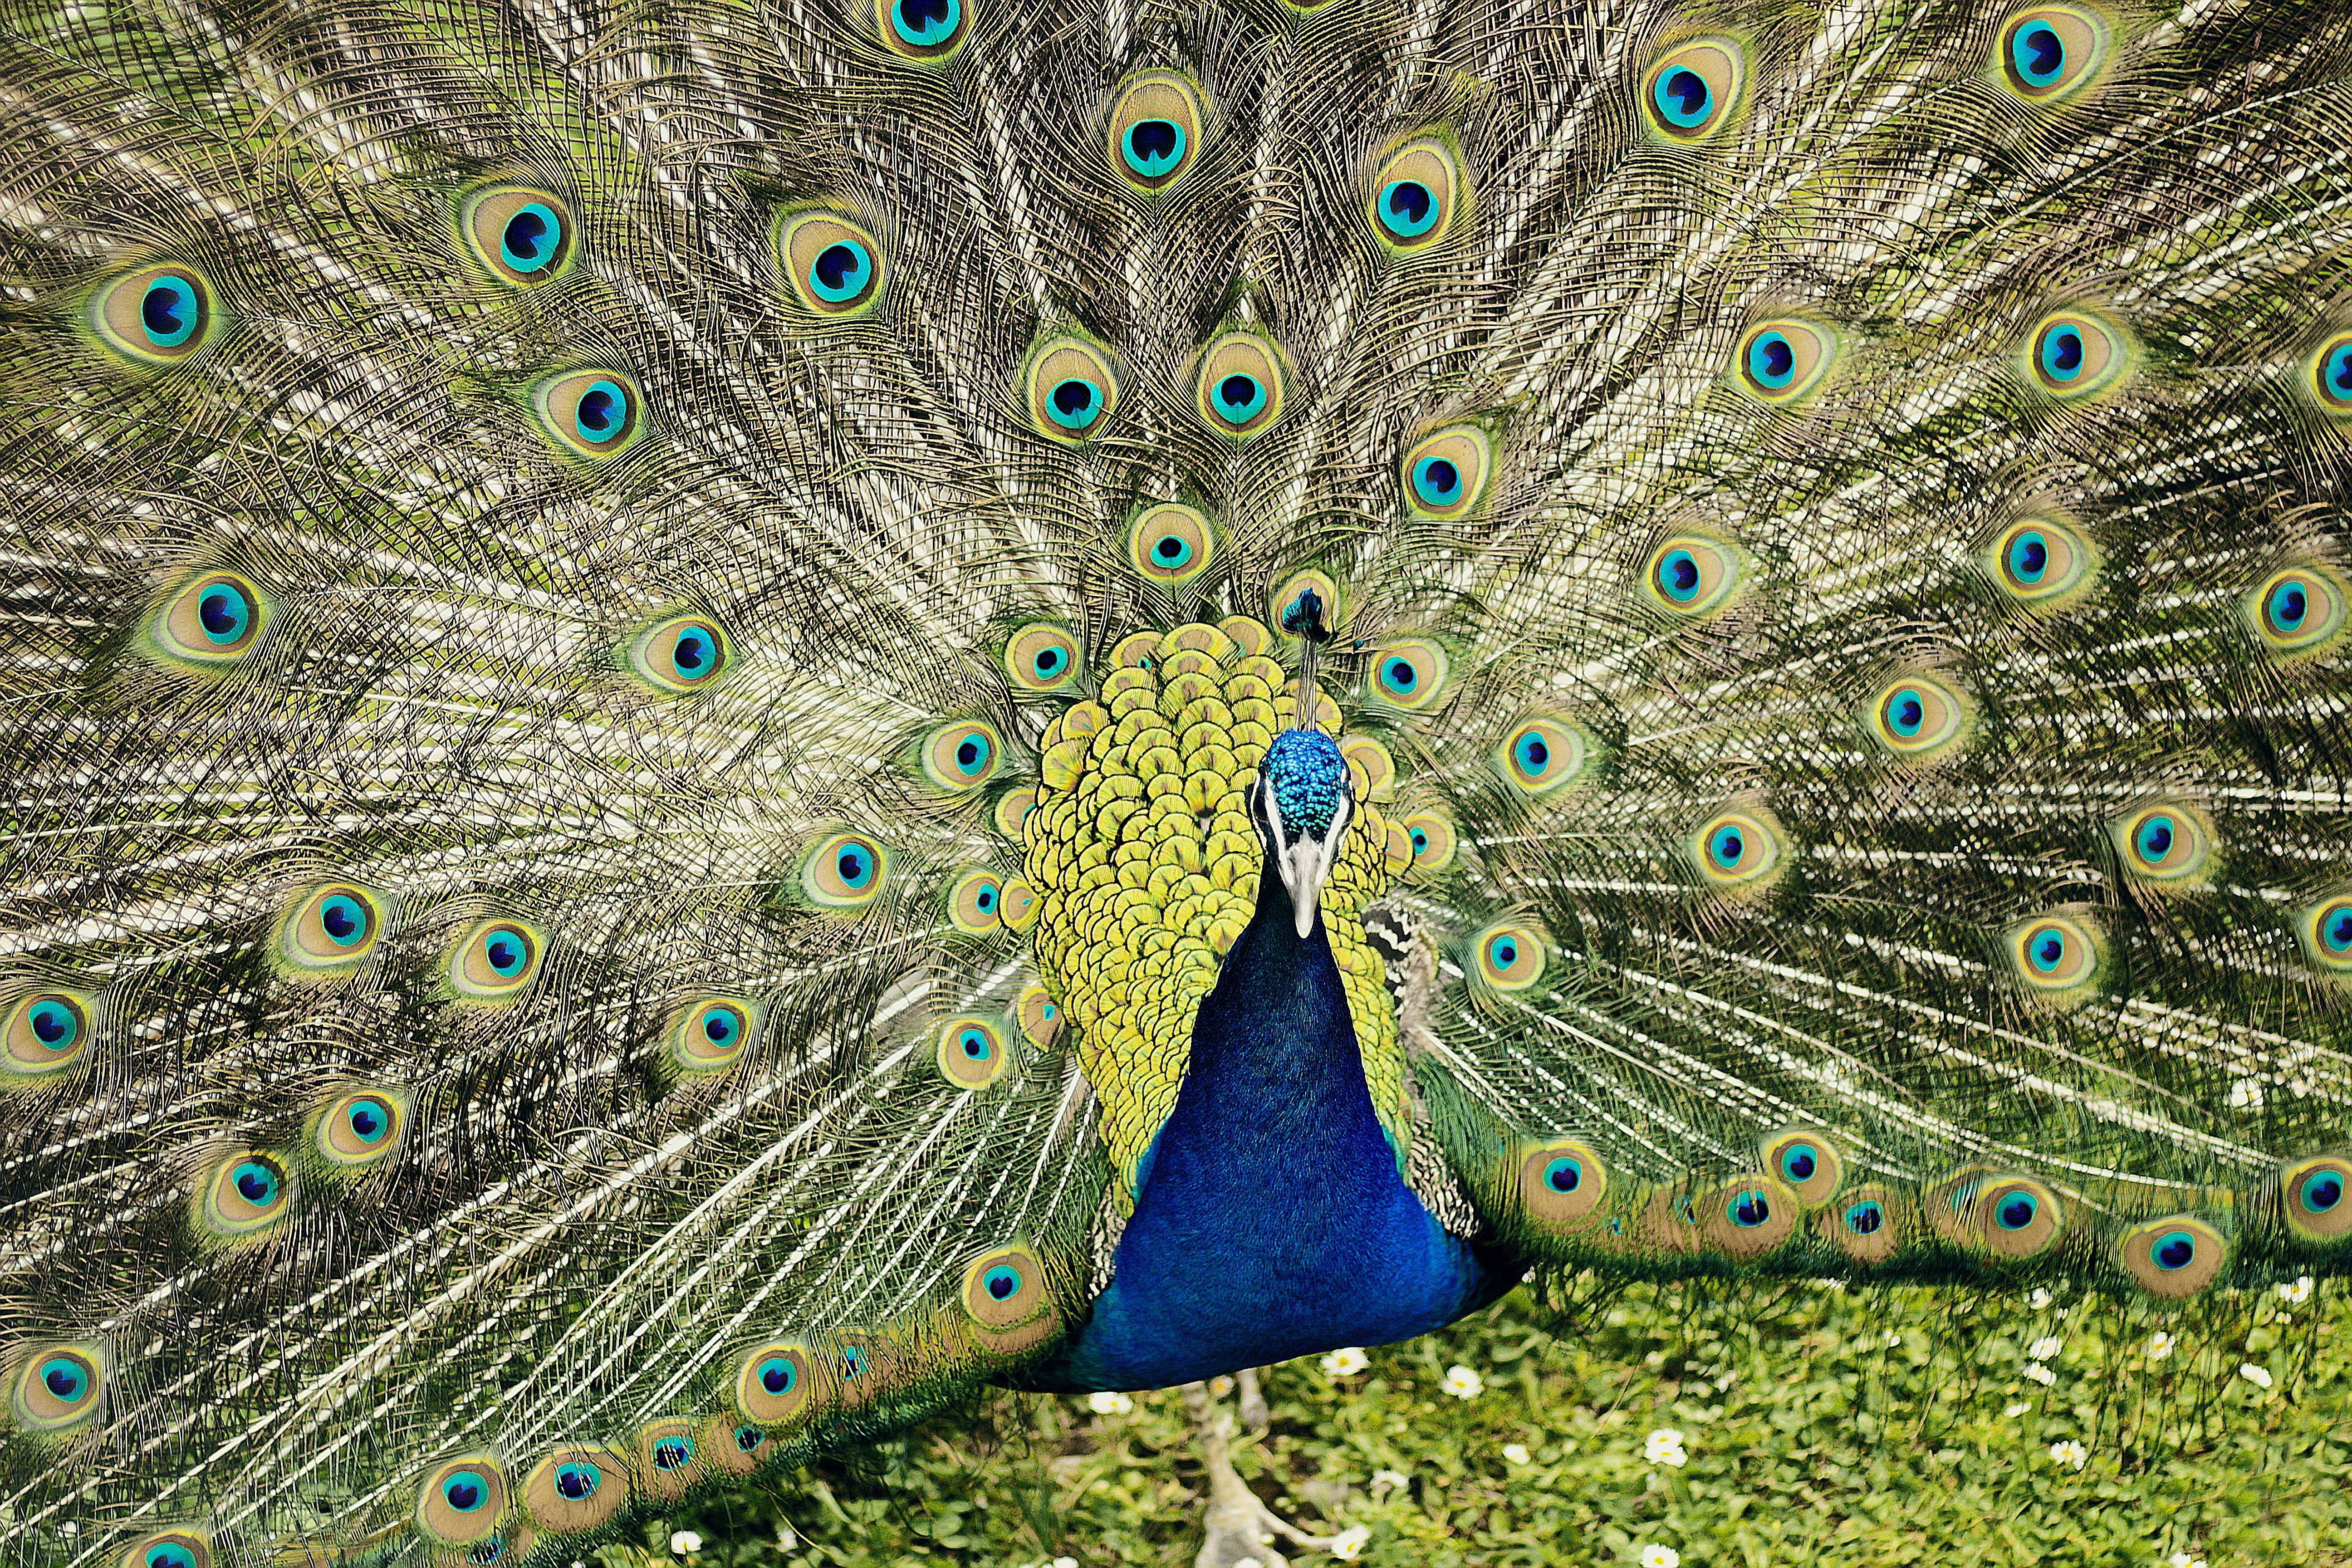
bird, wing, green, fauna, galliformes, vertebrate, peafowl, phasianidae, organism